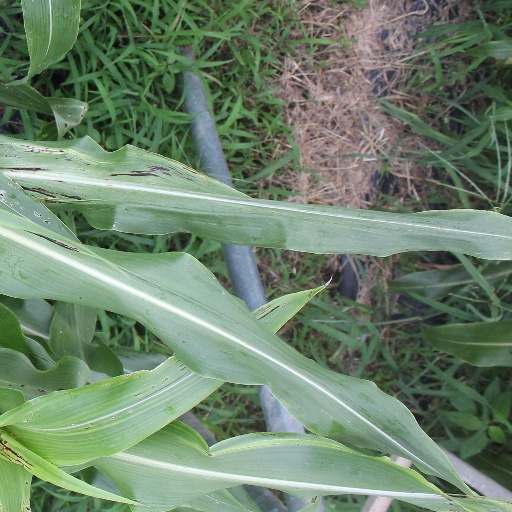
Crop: sorghum